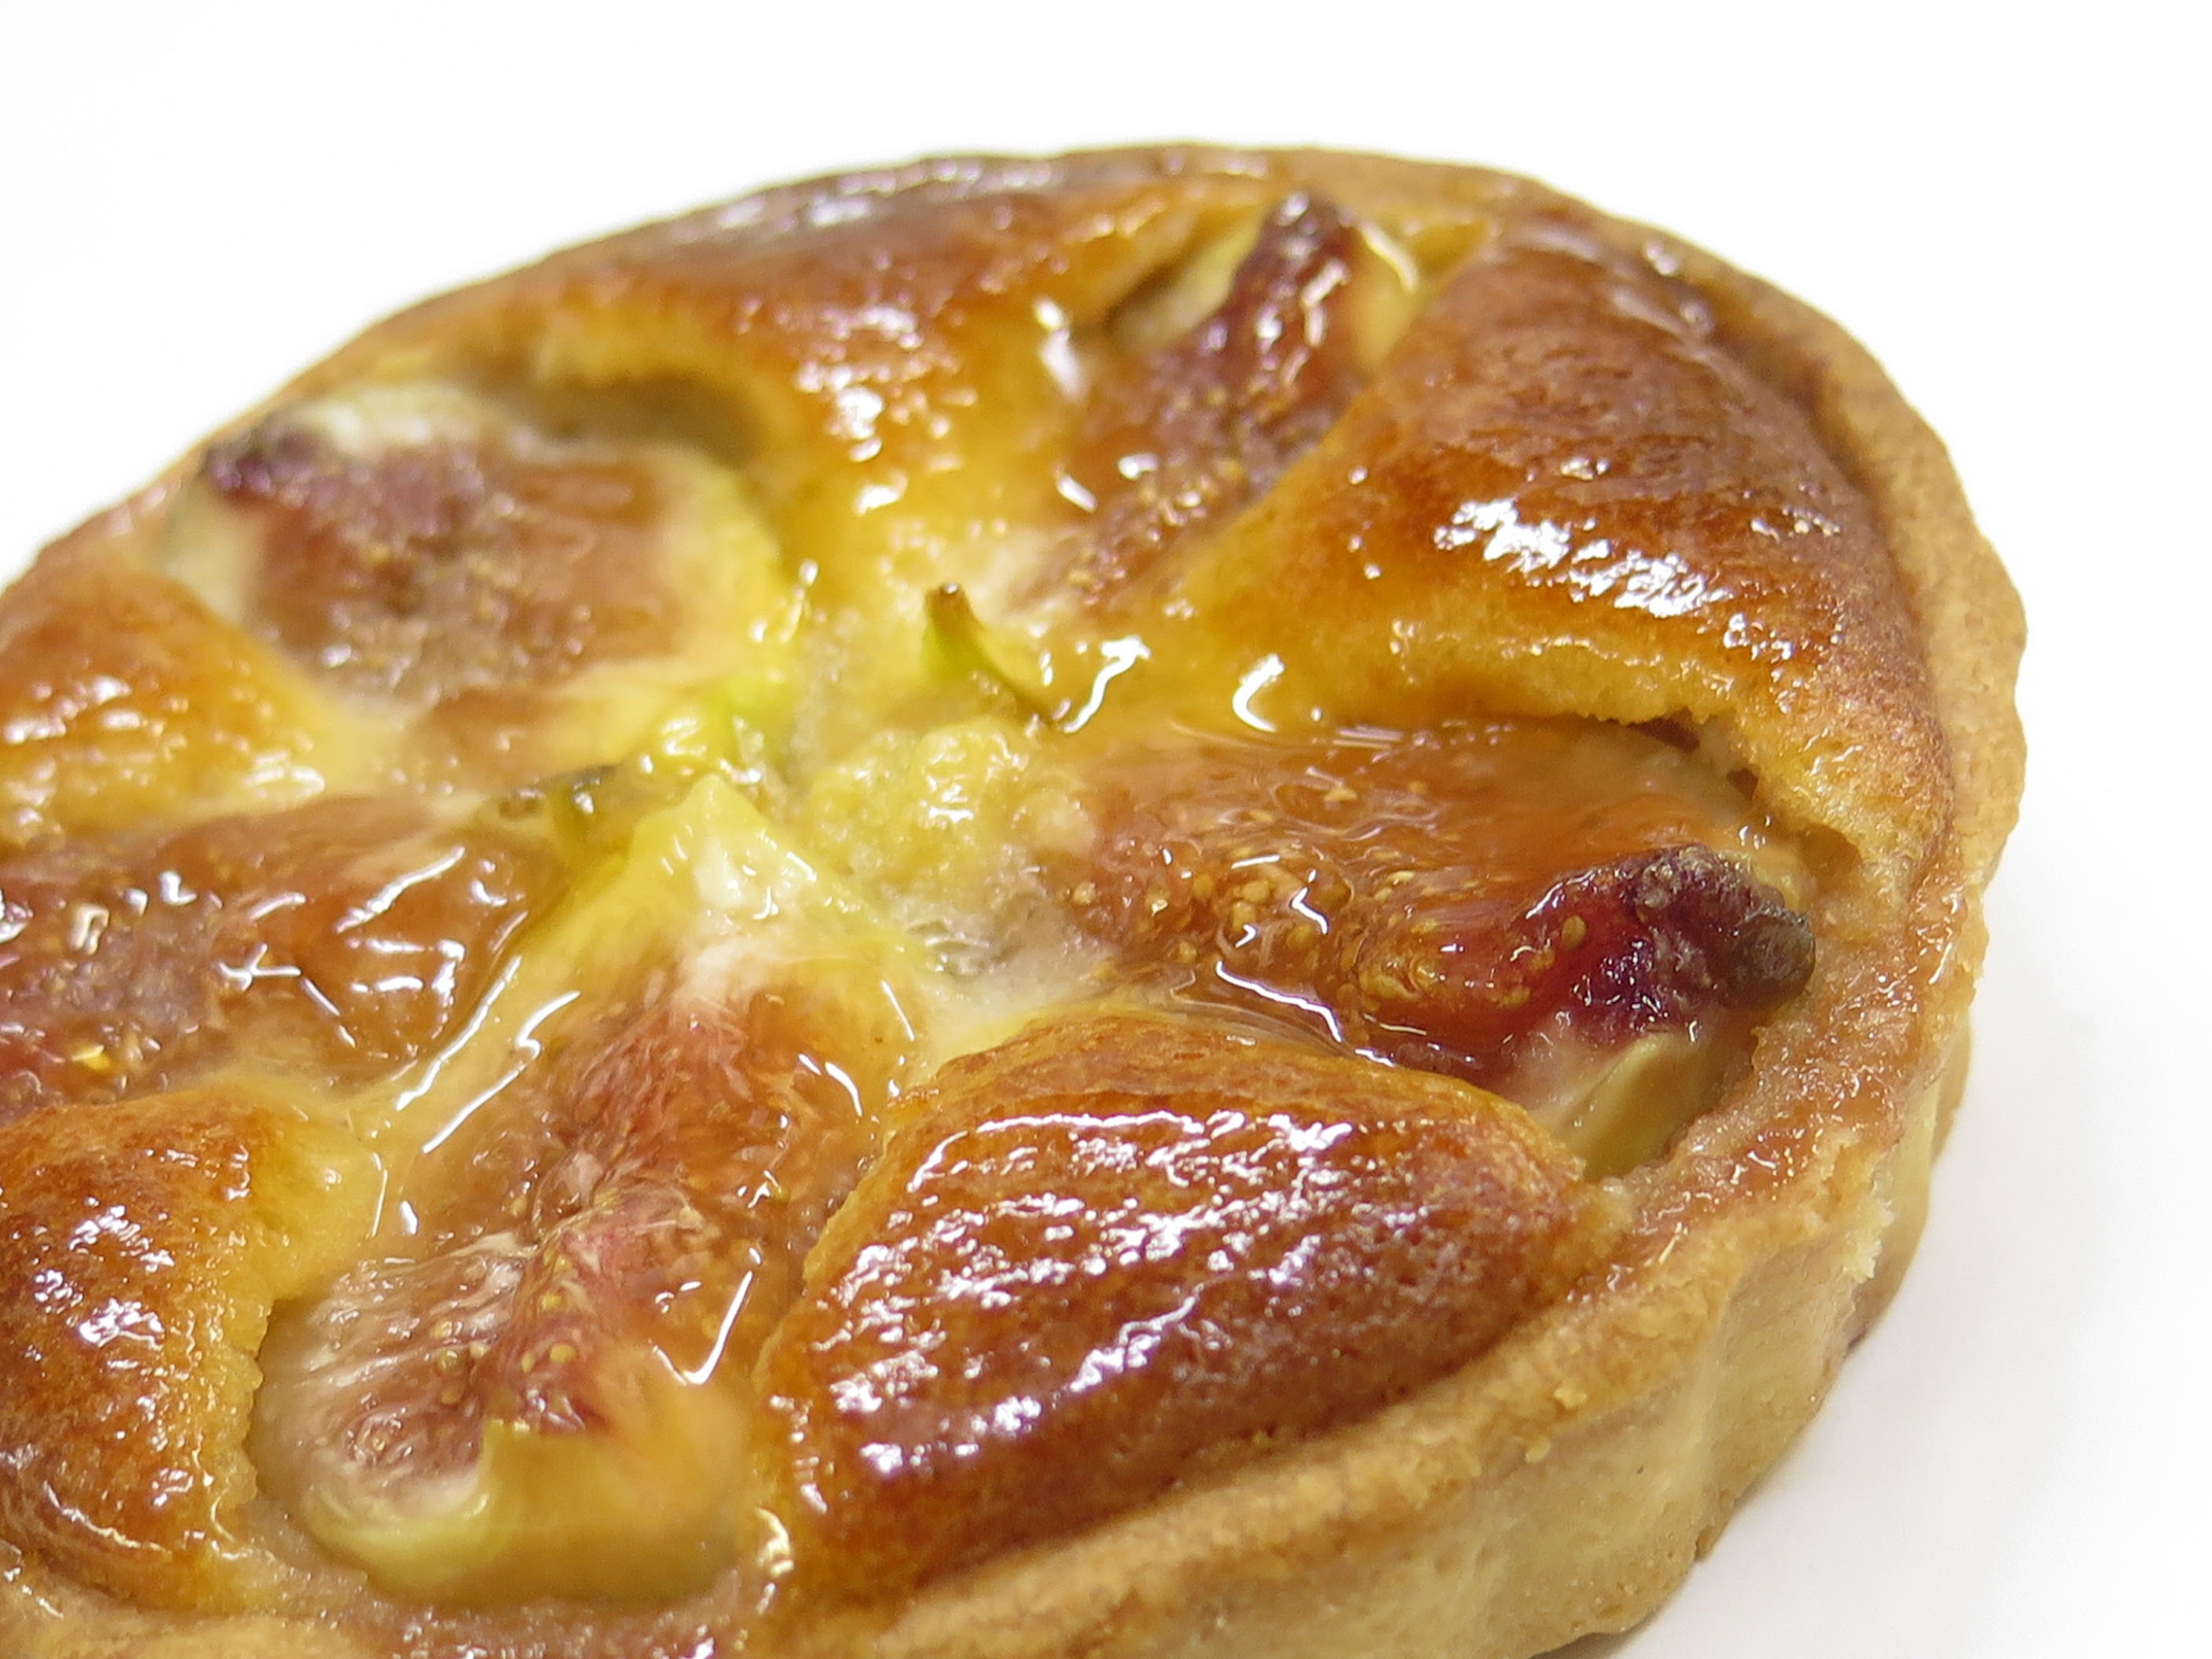
fruit, sweet, dish, food, produce, breakfast, dessert, cuisine, delicious, cake, pastry, almond, apricot, sugar, candy, tart, baked goods, flowering plant, suites, france confectionery, danish pastry, foie, tarte tatin